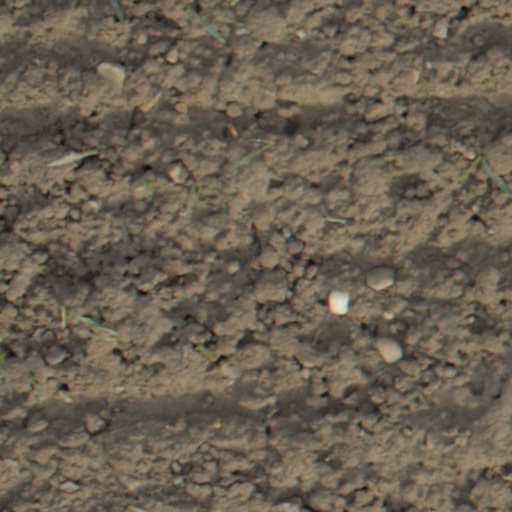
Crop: wheat